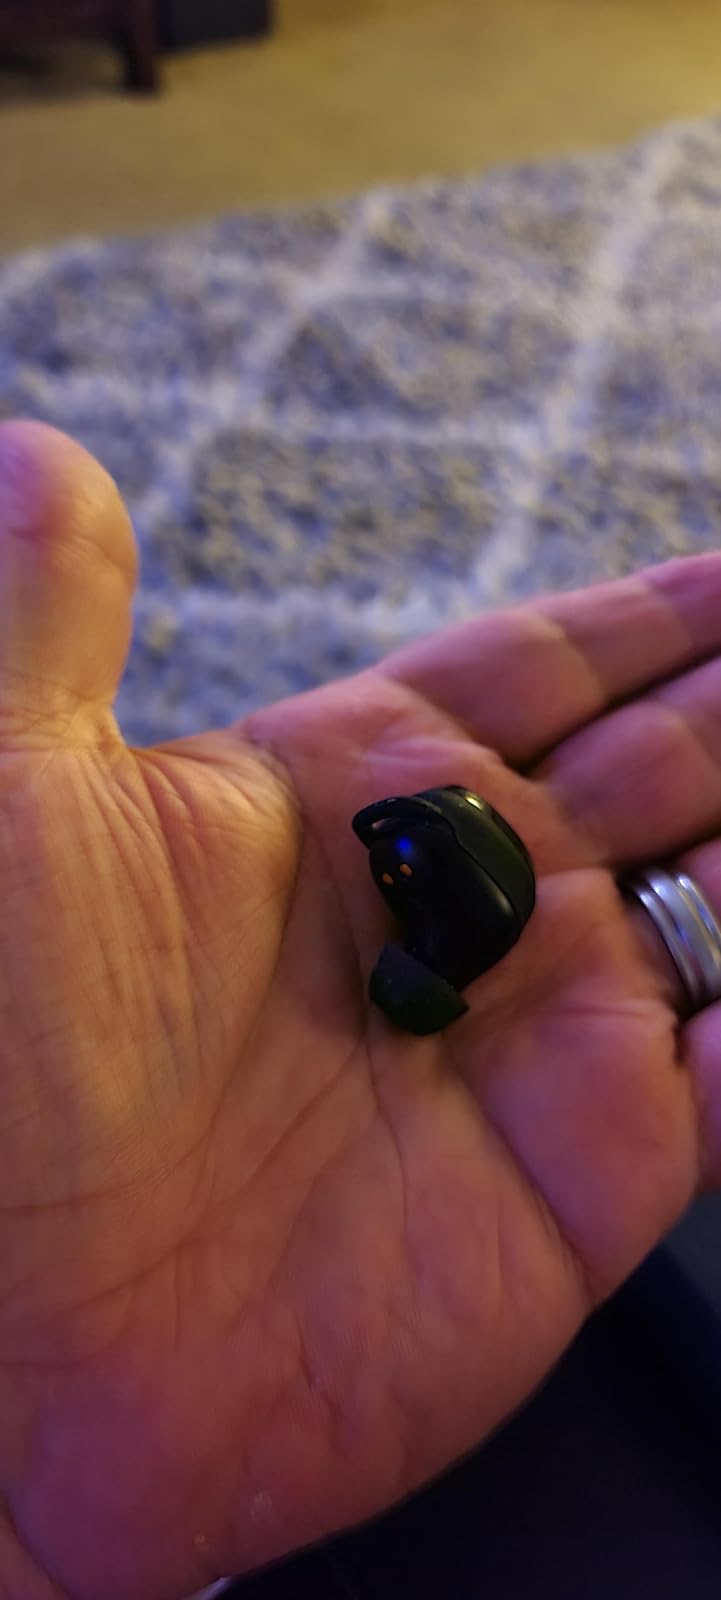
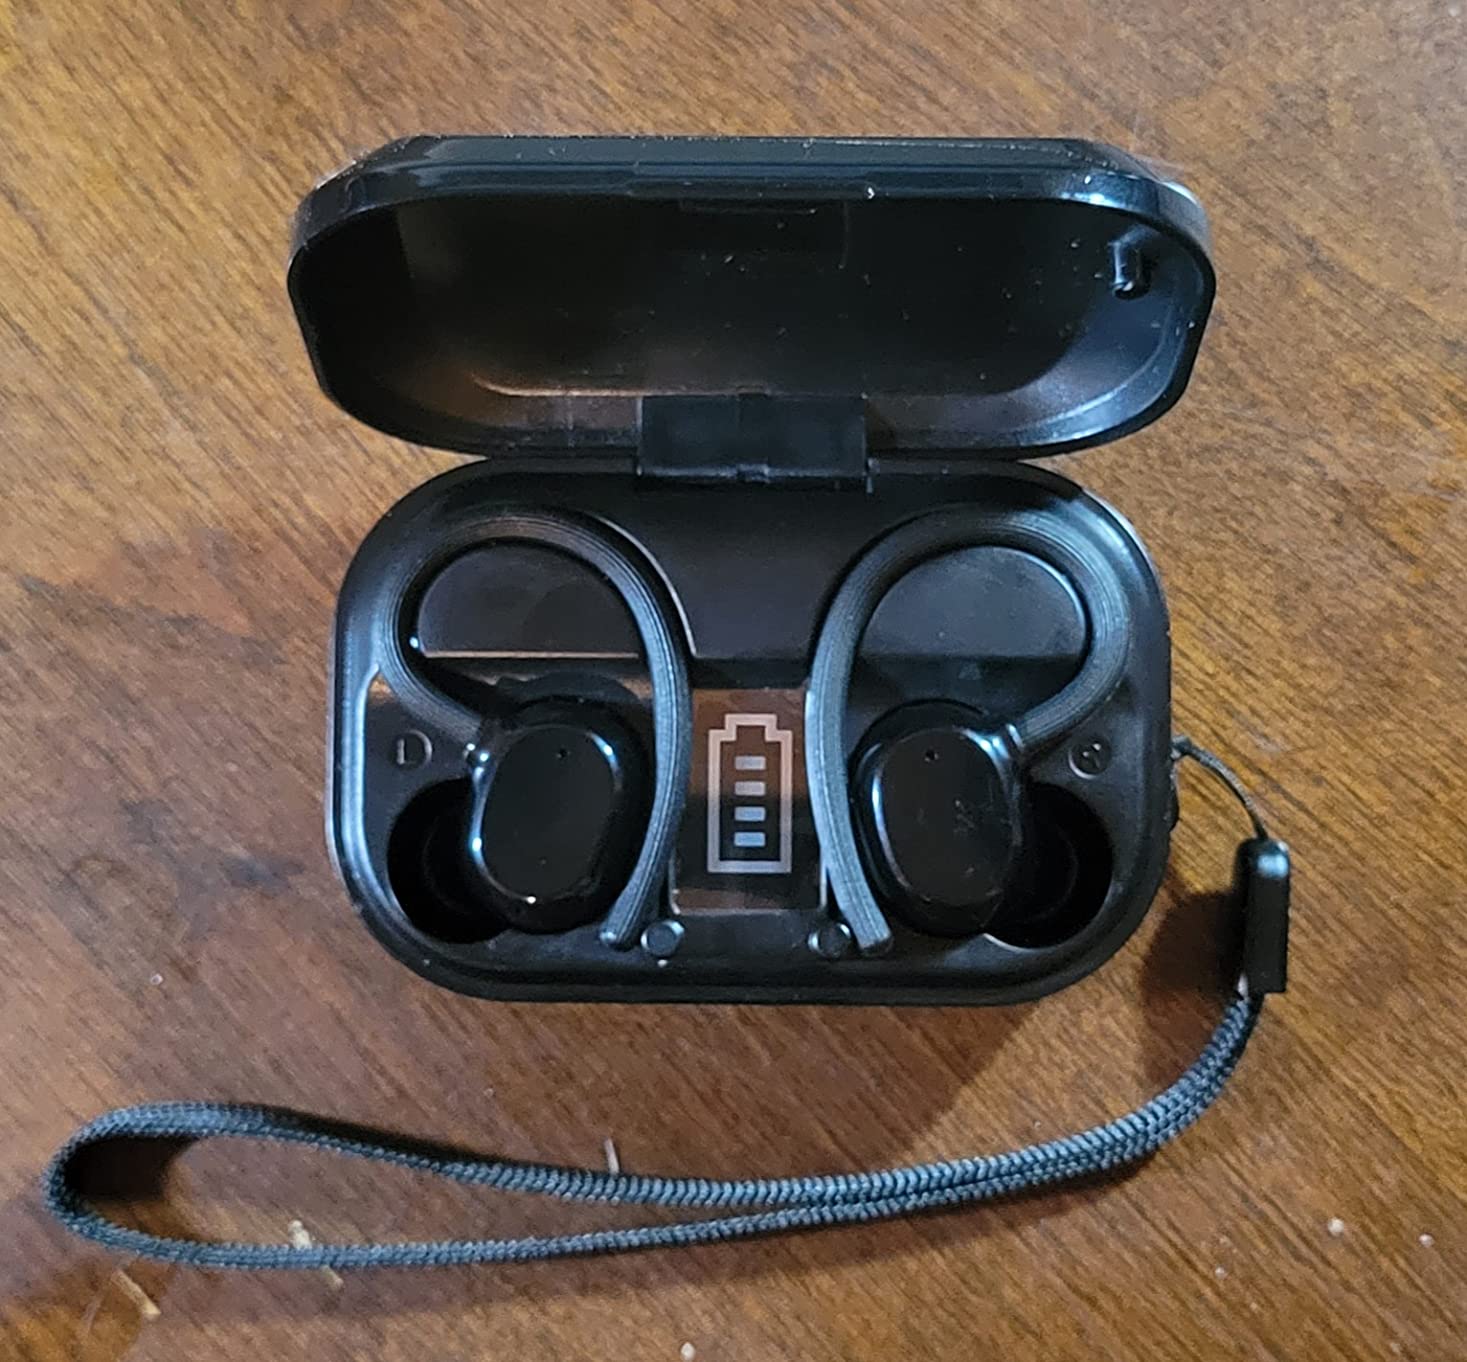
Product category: earbuds
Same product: no